Sadhora

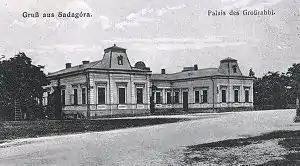
Palace of the Ruzhin dynasty

The Ruzhiner Rebbe lived in Sadagóra for ten years, building a palatial home and a large synagogue. Tens of thousands of Hasidim frequented his court. When he died at the age of 54 on 9 October 1850, each of his sons moved to different towns to establish their own courts. His eldest son, Rabbi Sholom Yosef Friedman, remained in Sadagóra to continue leading the court his father had founded, but died ten months later. At this point, the second son of the Ruzhiner Rebbe, Rabbi Avrohom Yaakov Friedman, assumed the mantle of leadership of the Sadigura Hasidim, becoming known as the first Sadigura Rebbe. After his death, his second son, Rabbi Yisrael Friedman (1852-1907), succeeded him as Rebbe. He, in turn, was succeeded by his eldest son, Rabbi Aharon of Sadigura (1877-1913), and by another son, Rabbi Avrohom Yaakov Friedman, who escaped to Vienna with the outbreak of World War I in 1914 and established his court in that city for the next 24 years, effectively putting an end to the once-flourishing Jewish community in Sadagóra . The remaining Jews of Sadagóra were decimated by the Nazis during World War II. After the "Anschluss" of 1938, the Sadigura Rebbe procured a visa to Palestine, where he led his court in Tel Aviv until his death in 1961. Today, Sadigura Hasidism is centered in Bnei Brak, Israel.